Religion in the Soviet Union

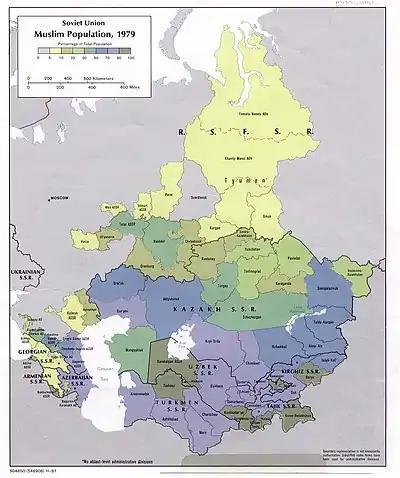
Map showing the distribution of Muslims within the Soviet Union in 1979 as a percentage of the population by administrative division.

After the Bolshevik revolution, Islam was for some time (until 1929) treated better than the Russian Orthodox Church, which Bolsheviks regarded as a center of the "reaction", and other religions. In the declaration "Ко всем трудящимся мусульманам России и Востока" ("To All Working Muslims in Russia and the Orient") of November 1917, the Bolshevik government declared the freedom to exercise their religion and customs for Muslims "whose beliefs and customs had been suppressed by the Czars and the Russian oppressors".